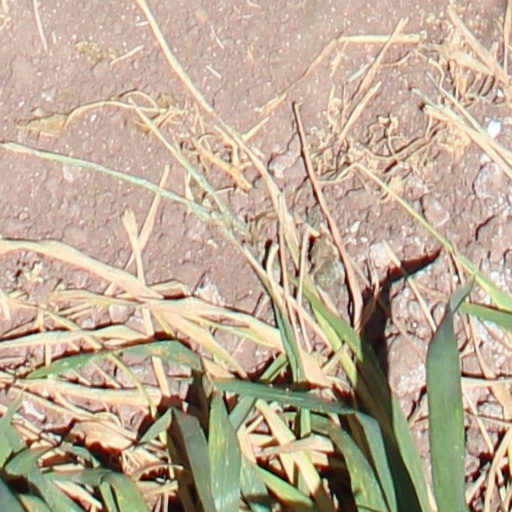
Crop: wheat